V. S. Ramachandran

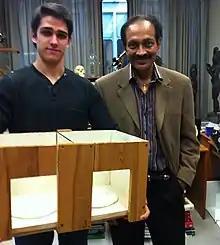
Ramachandran standing next to the original mirror box

Writing in 2009, John Colapinto (author of Ramachandran's profile in "The New Yorker") said that mirror box therapy for amputees was Ramachandran's most noted achievement.